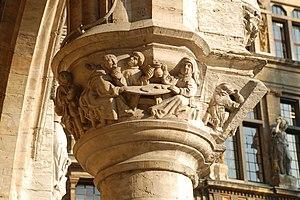
Belgique - Bruxelles - Grand-Place - Hôtel de ville - Cellier des Moines
La « Maison de la Cave aux Moines » est une ancienne maison médiévale qui fut démolie en 1444 pour faire place à l'aile droite de l'hôtel de ville de Bruxelles en Belgique.